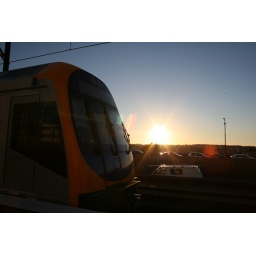
As the sun rises into the sky over Sydney an OSCar train departs Milsons Point on a City service.